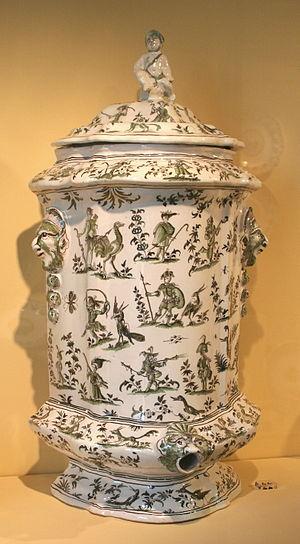
La faïence de Moustiers est une faïence faite à Moustiers-Sainte-Marie, dans le département des Alpes-de-Haute-Provence.